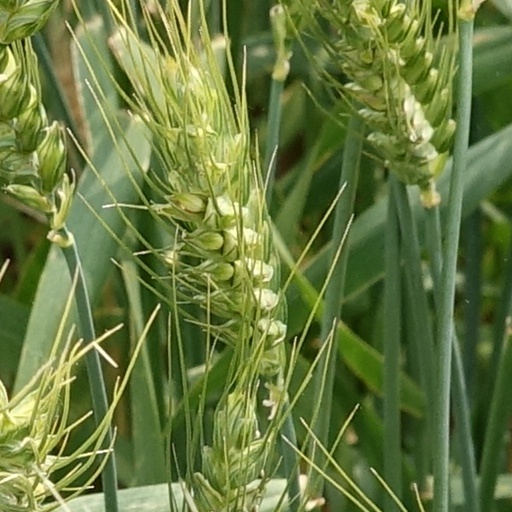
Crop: wheat